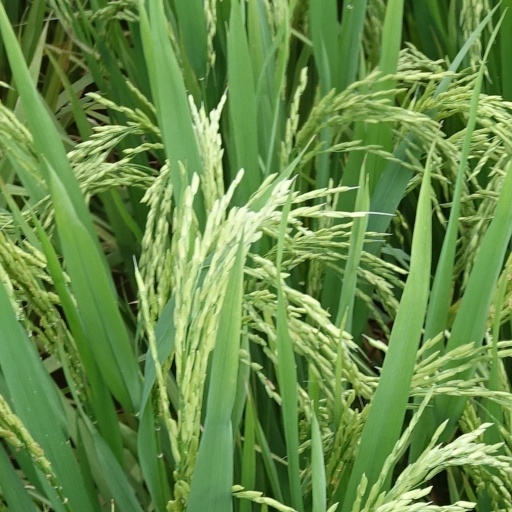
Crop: rice